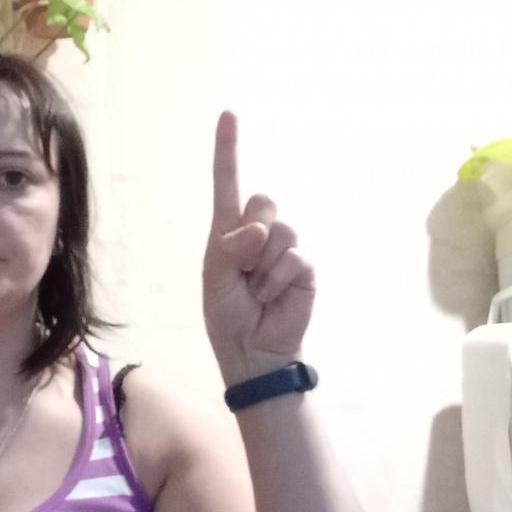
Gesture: one